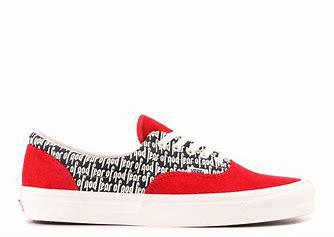
Brand: Vans
Model: Era 95 DX